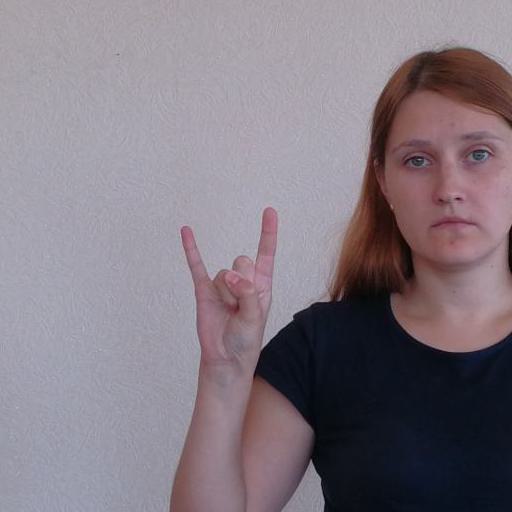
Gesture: rock